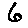
Label: 6